Supermassive black hole

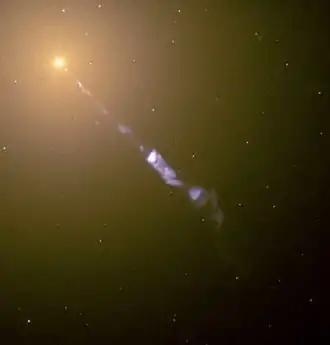
Hubble Space Telescope photograph of the 4,400 light-year-long relativistic jet of Messier 87, which is matter being ejected by the supermassive black hole at the center of the galaxy

Some of the best evidence for the presence of black holes is provided by the Doppler effect whereby light from nearby orbiting matter is red-shifted when receding and blue-shifted when advancing. For matter very close to a black hole the orbital speed must be comparable with the speed of light, so receding matter will appear very faint compared with advancing matter, which means that systems with intrinsically symmetric discs and rings will acquire a highly asymmetric visual appearance. This effect has been allowed for in modern computer-generated images such as the example presented here, based on a plausible model for the supermassive black hole in Sgr A* at the center of the Milky Way. However, the resolution provided by presently available telescope technology is still insufficient to confirm such predictions directly.